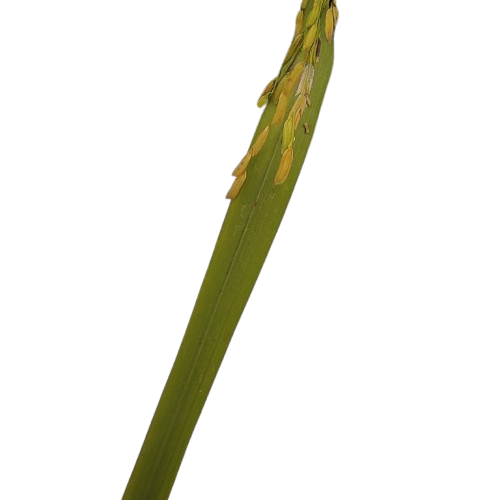
Label: Healthy